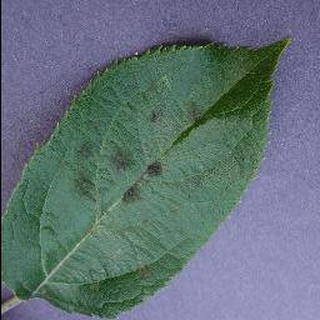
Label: apple_apple_scab